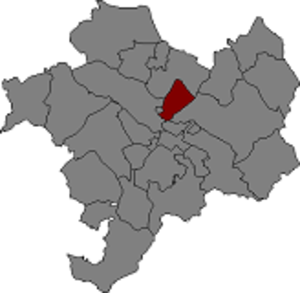
El Pla del Penedès est une commune de la province de Barcelone, en Catalogne, en Espagne, de la comarque d'Alt Penedès